Josh Wiggins

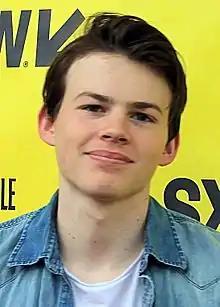
Wiggins at SXSW 2017

Josh Wiggins (born November 2, 1998) is an American actor, best known for his roles of Jacob Wilson in the drama "Hellion" (2014), Justin Wincott in the adventure drama "Max" (2015) and Franky Winter in "Giant Little Ones" (2018).